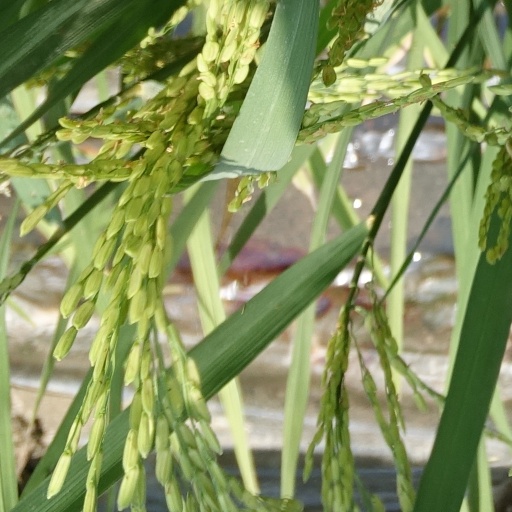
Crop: rice